This Stupid World

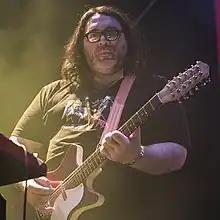
Yo La Tengo relied on the band members to produce and record the sessions for "This Stupid World", led by bassist James McNew ("pictured in 2017")

"This Stupid World" received critical acclaim. On review aggregator Metacritic, the album has a weighted average score of 85 out of 100, based on 22 reviews, indicating "universal acclaim". The album holds a rating of 7.9 out of 10 on AnyDecentMusic?, based on 22 reviews.